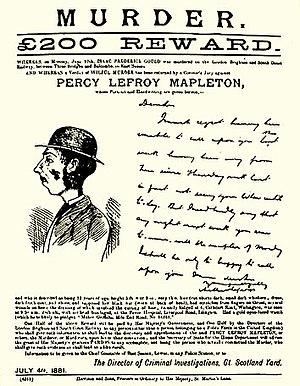
Un avis de recherche est un document destiné à informer le public de la recherche d'un criminel ou d'une personne disparue. L'avis de recherche comprend souvent une photographie de la personne recherchée ou un portrait-robot. L'avis est parfois accompagné d'une proposition de récompense pour toute aide permettant de retrouver la personne.